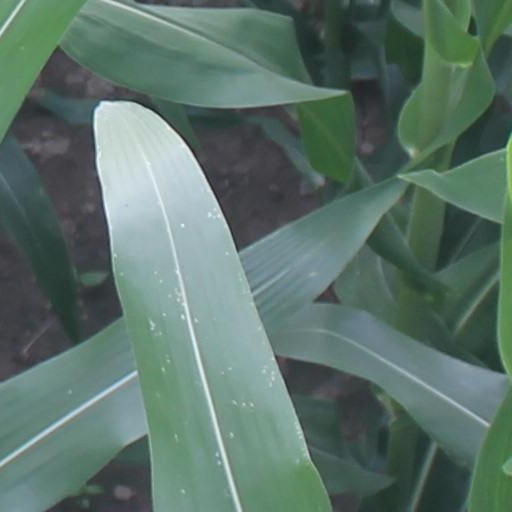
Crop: maize; corn